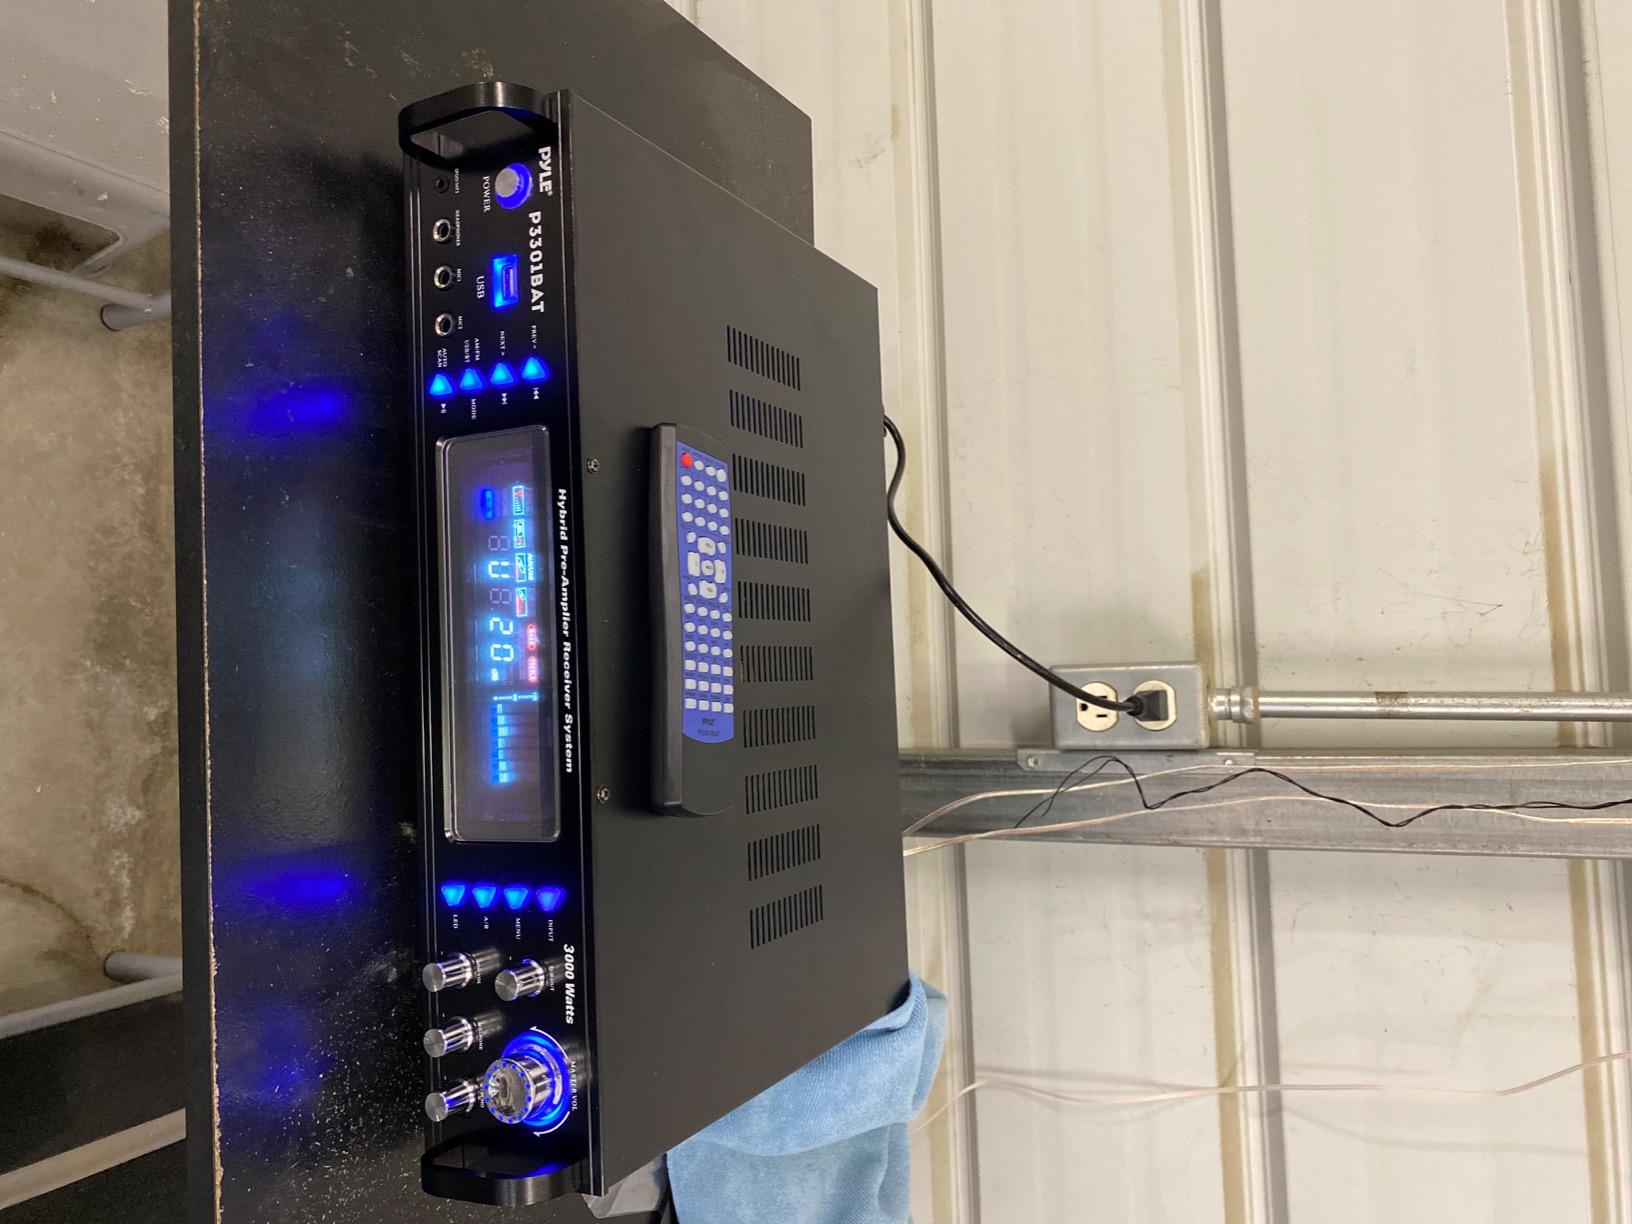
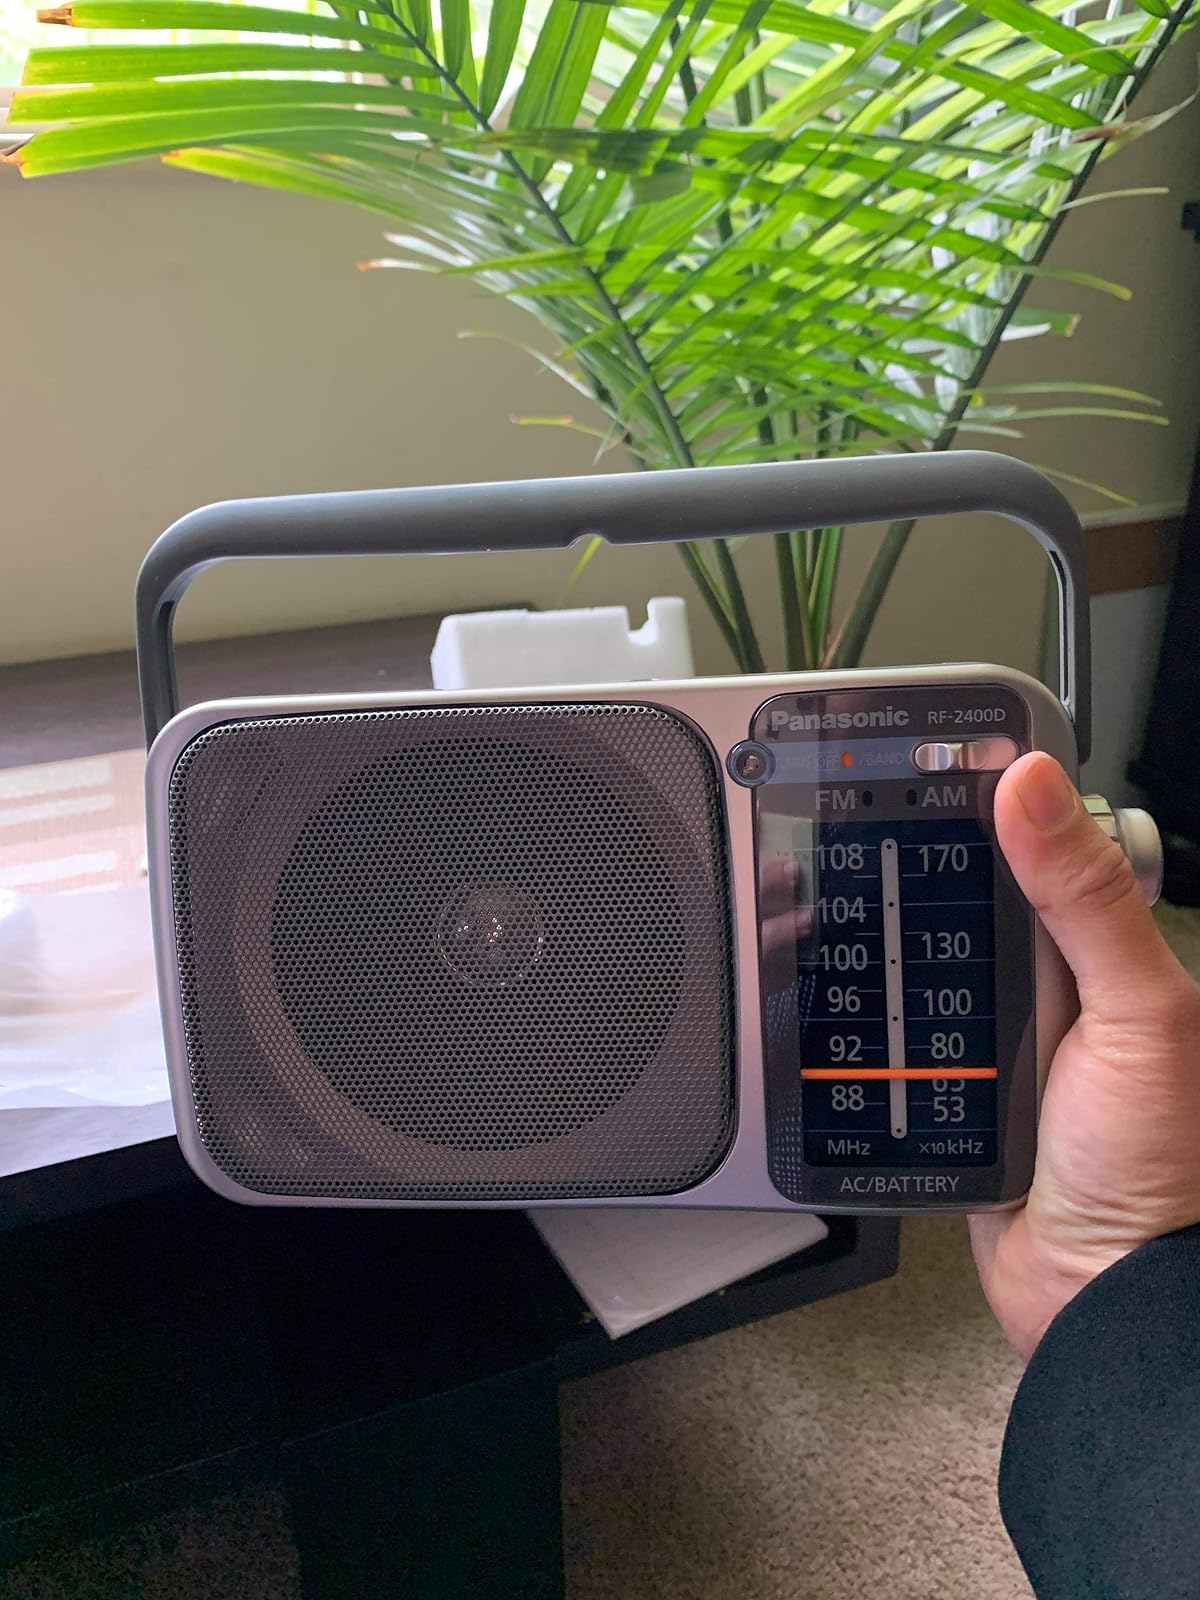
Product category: radio
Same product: no